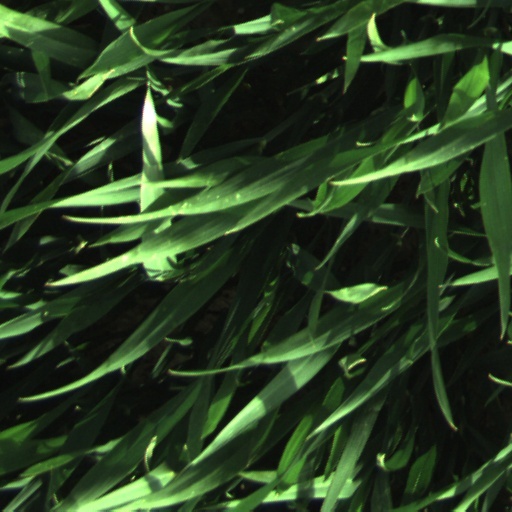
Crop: wheat